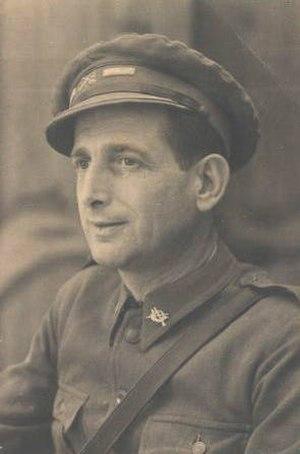
La 9ᵉ compagnie du régiment de marche du Tchad, qui faisait lui-même partie de la 2ᵉ division blindée ou Division Leclerc, a été surnommée la Nueve. Cette compagnie enrôlait 160 hommes dont 146 républicains espagnols, mais aussi des soldats français, le tout sous commandement français. Tous avaient combattu lors de la Libération de l'Afrique du nord, puis participèrent à la libération de la France.
Amado Granell Mesado est un homme politique espagnol et un héros de la France libre.